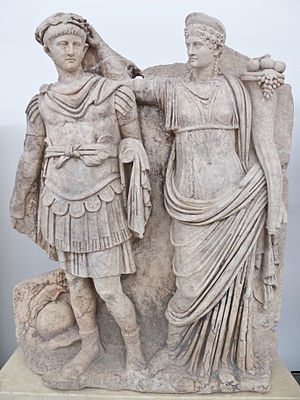
Nero / Drabet på Agrippina
Nero krones af sin mor Agrippina, som han senere fik myrdet.
Lucius Domitius Ahenobarbus var en romersk kejser 54 – 68 og den sidste af det julisk-claudiske dynasti. Han var kendt som Nero og én af Roms mest berygtede herskere.